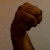
The image shows a hand gesture representing the letter 'M' in Indian Sign Language.